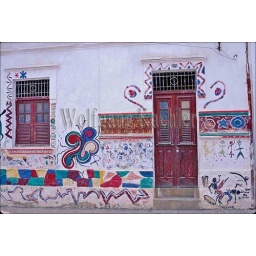
Brazil, near recife, olinda, street scene, painted house, door, and window (Unesco world heritage site)